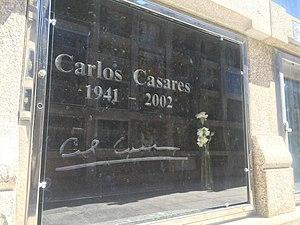
Carlos Casares Mouriño, né à Ourense le 24 août 1941 et mort à A Ramallosa le 9 mars 2002 est un écrivain en lange galicienne, critique littéraire et homme politique.